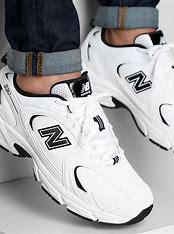
Brand: New
Model: Balance Lifestyle